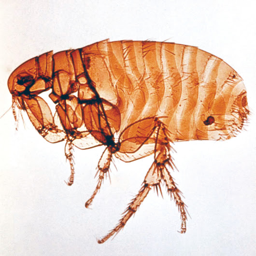
taking the bite out of fleas & ticks